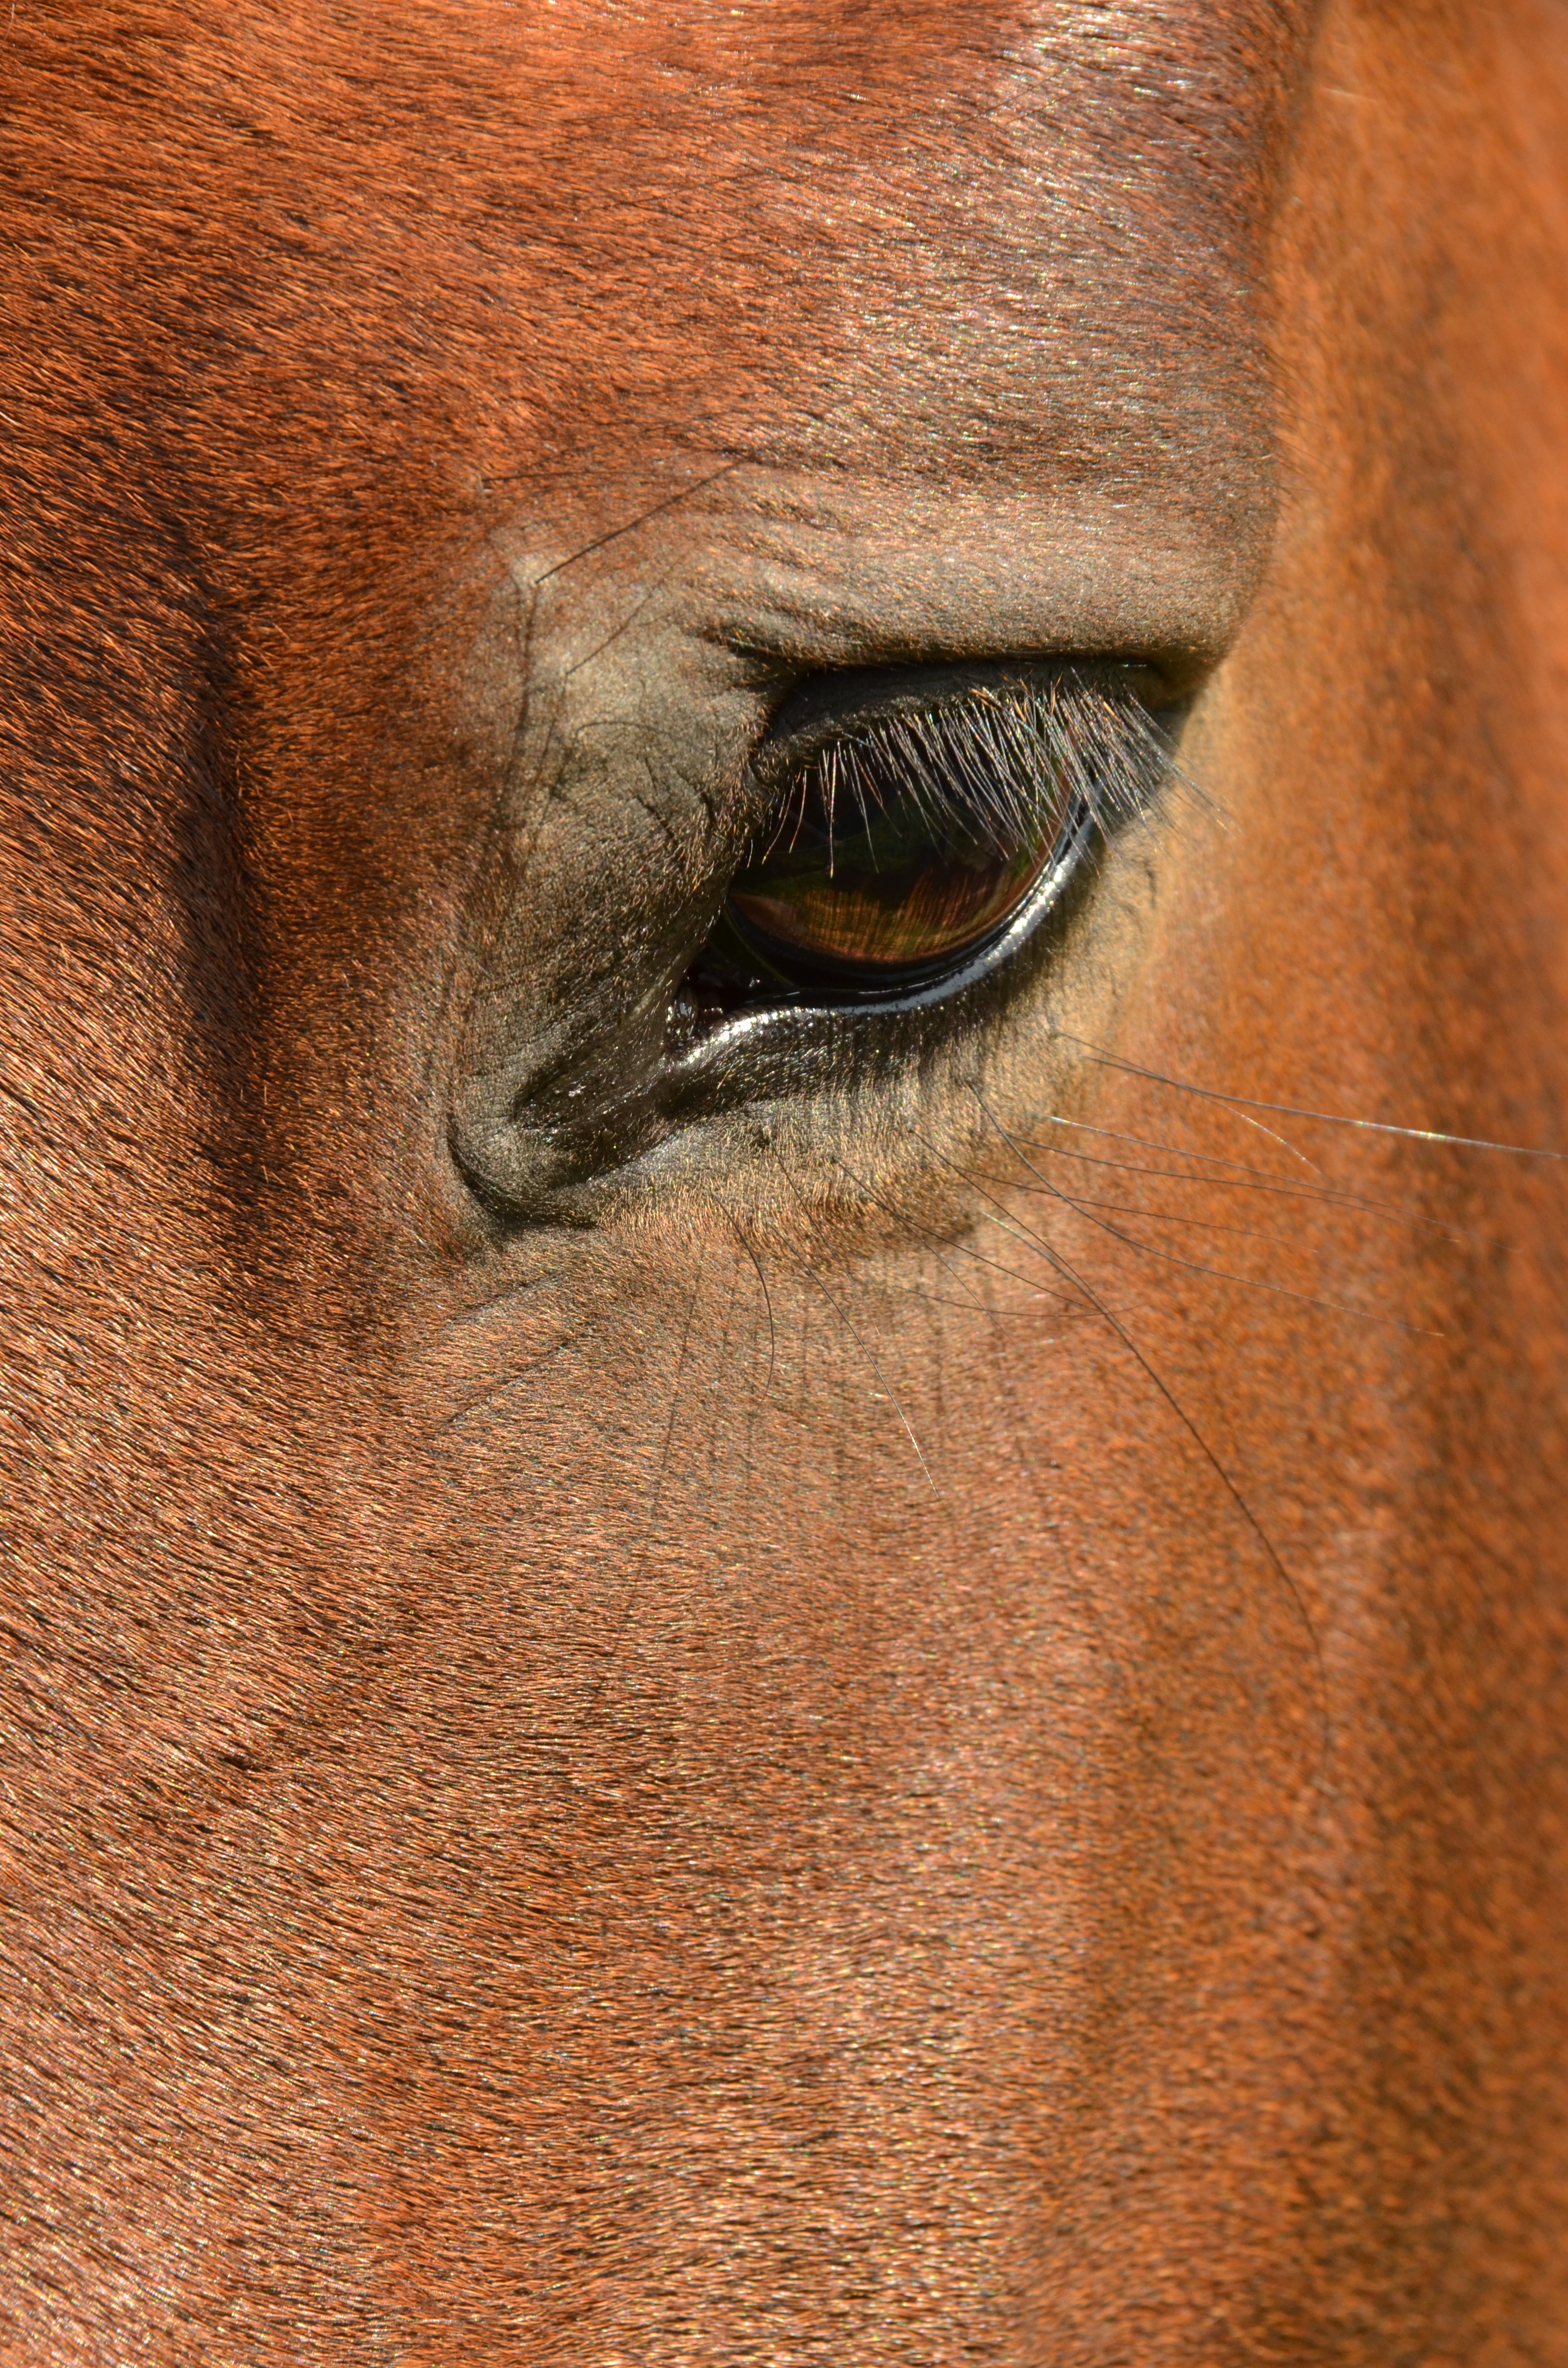
animal, horse, brown, mammal, mane, fauna, eyelash, close up, nose, eye, head, eyelashes, eye socket, paardenoog, horse like mammal